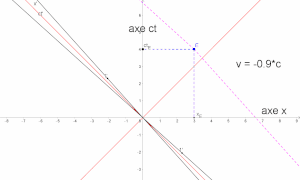
Le diagramme de Minkowski est une représentation de l'espace-temps développée en 1908 par Hermann Minkowski, permettant une visualisation des propriétés dans la théorie de la relativité restreinte. Il est alors possible d'avoir une compréhension qualitative et intuitive de phénomènes comme la dilatation du temps, la contraction des longueurs ou encore la notion de simultanéité, sans utiliser d'équations mathématiques.